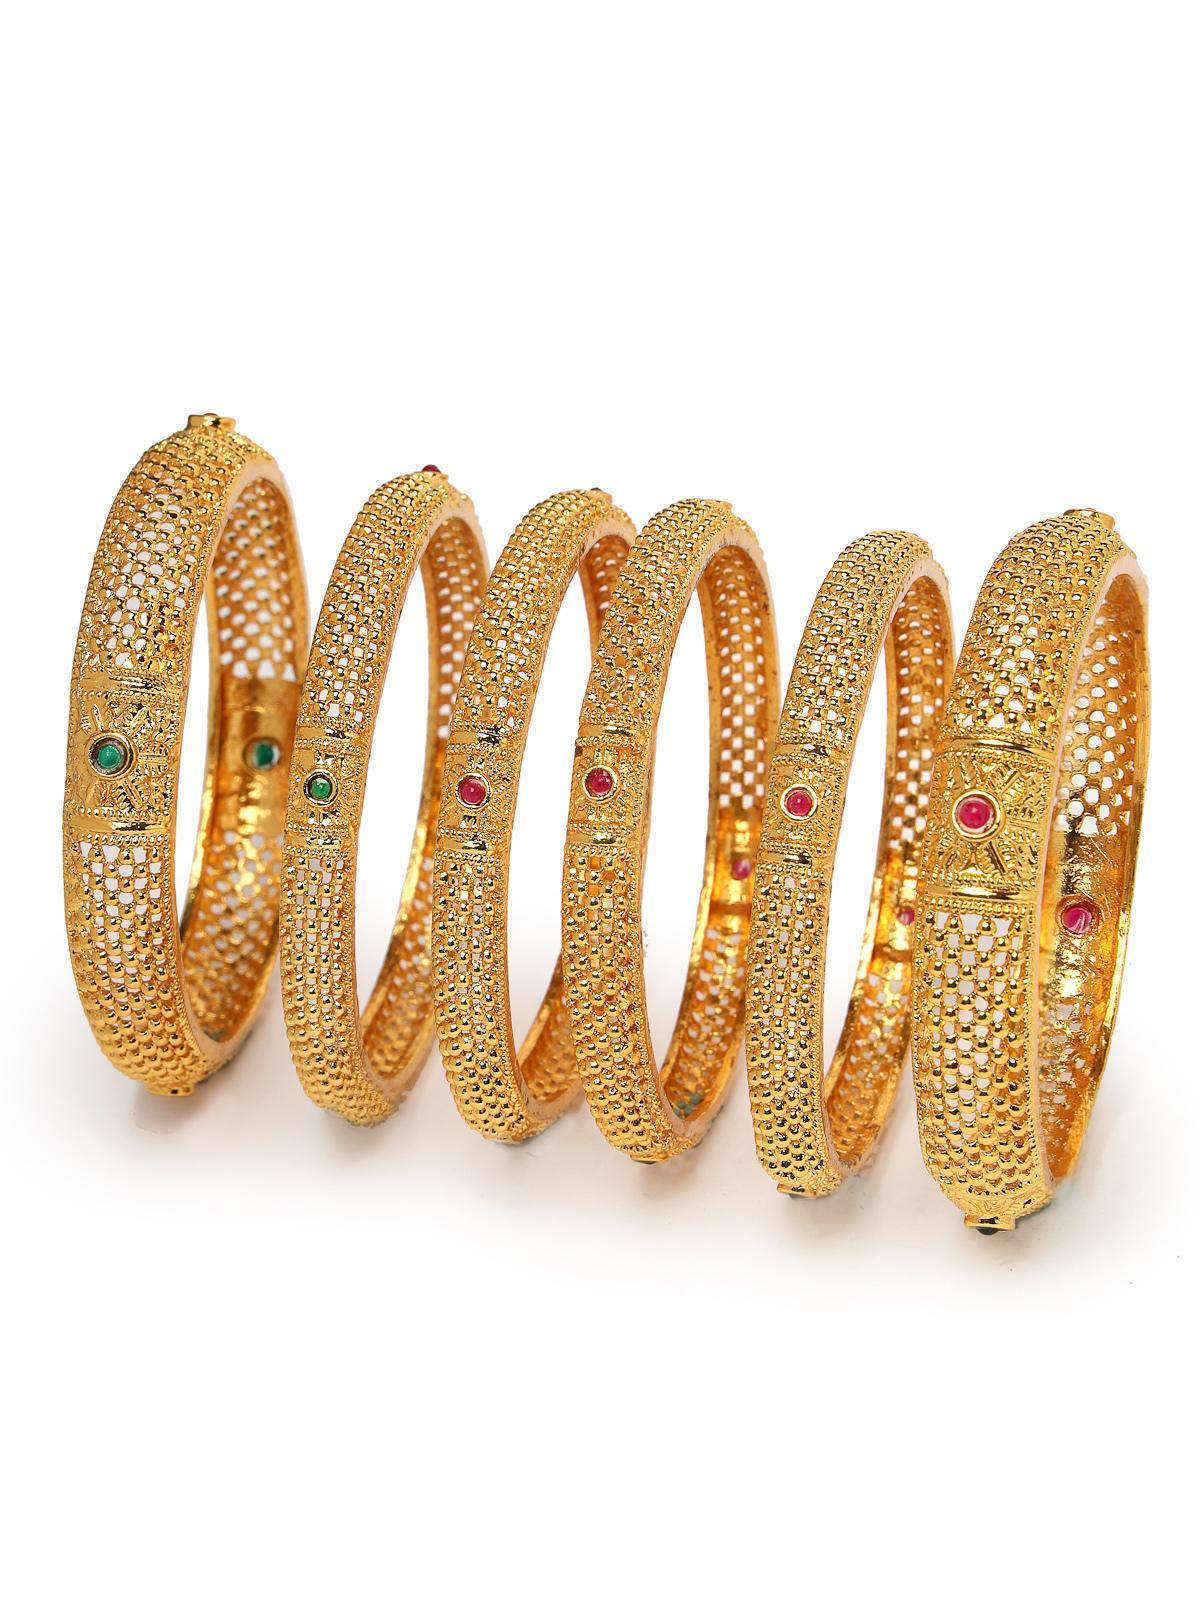
Sukkhi Indian Bridal Stylish Gold Plated Red And Green Bracelet Bangle Set Jewellery for Women & Girls | Set of 6 Latest Design | Birthday Anniversary Gift for Women|B105889_2.8
Type: Bracelets & Bangles
Brand: Sukkhi
Price: Rs. 372
 Drape yourself in elegance with the Sukkhi Indian Bridal Stylish Gold Plated Bracelet Bangle Set for Women & Girls. This set of six exudes bridal allure with its captivating blend of red and green, showcasing the latest design trends. The gold-plated finish adds an opulent touch to any ensemble. Sized at 2.4, 2.6 and 2.8, these bracelets make for a perfect birthday or anniversary gift, celebrating cultural richness and timeless beauty for the special women in your life with a set that's both bridal-inspired and versatile.Disclaimer:There may be slight variation in shade and colour due to photographic effects and monitor settings
Included: 6 Bangles